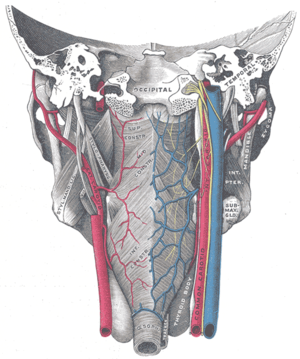
Le muscle ptérygoïdien médial ou ptérygoïdien interne est un muscle pair, parallèle au masséter, mais se situant plus en dedans de la branche de la mandibule. Il possède 2 chefs, un chef inférieur, l'autre postérieur. À ne pas confondre avec le muscle ptérygoïdien latéral situé latéralement par rapport à celui-ci.